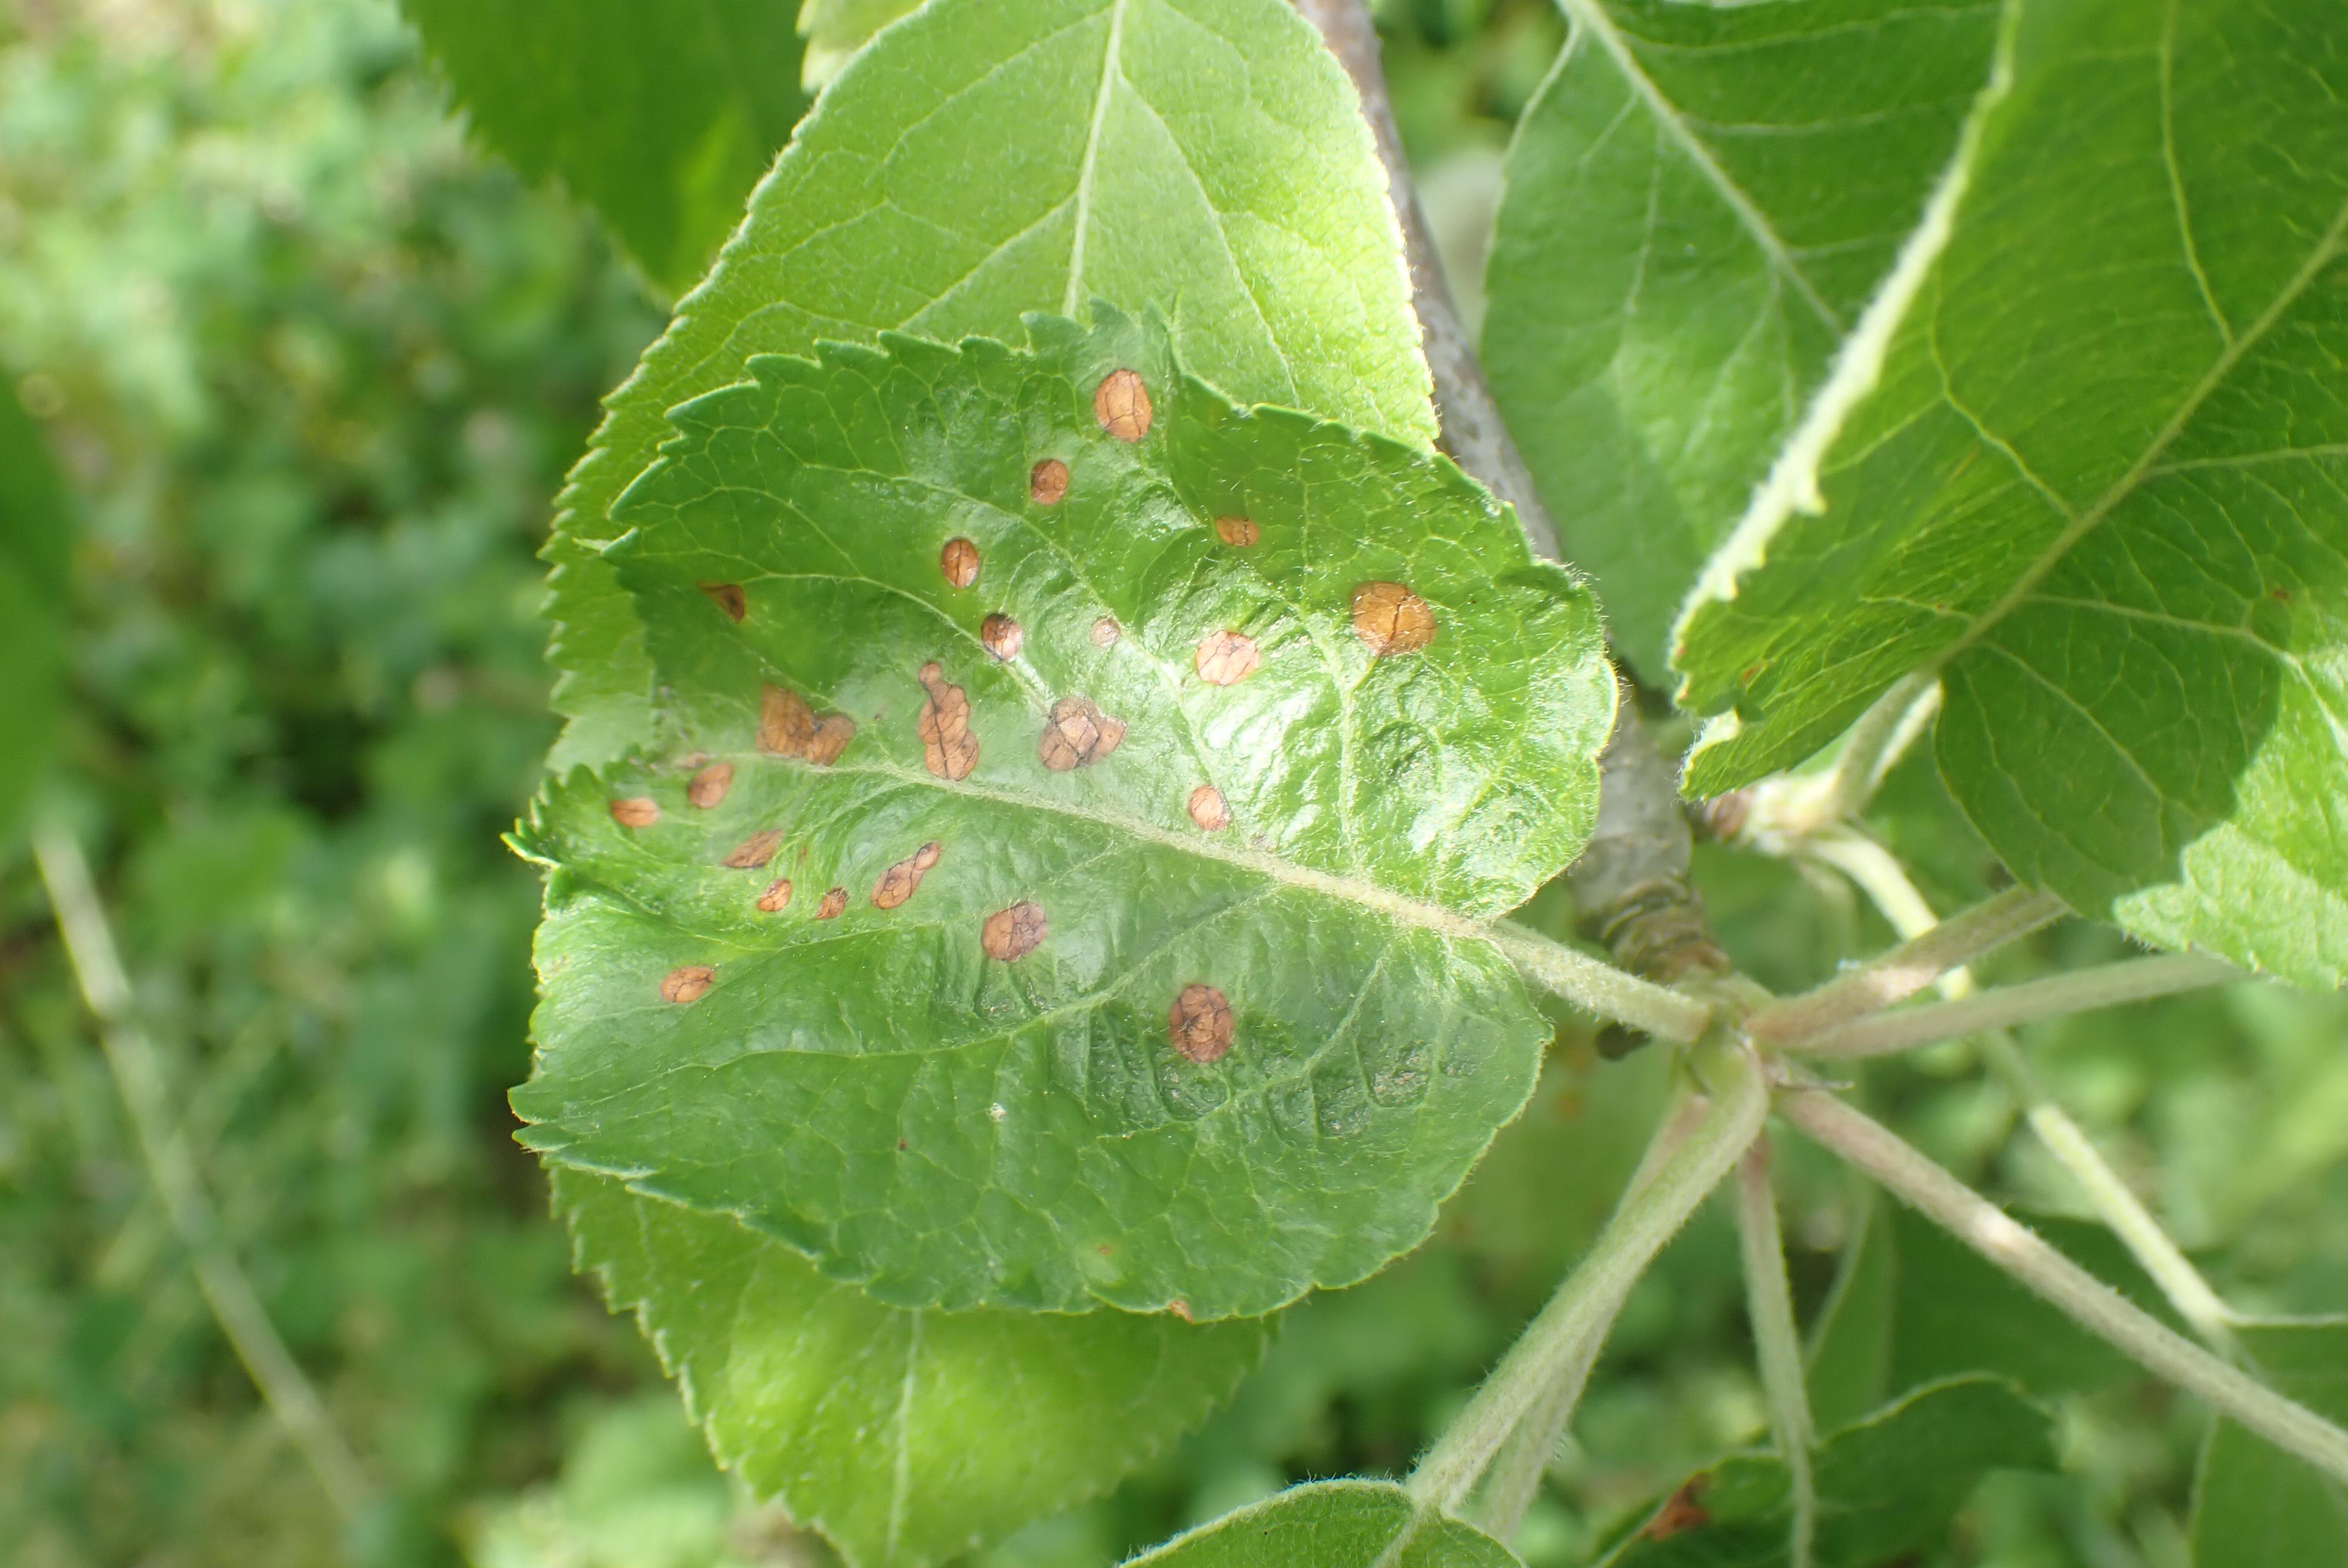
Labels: frog_eye_leaf_spot